Sandia Peak Ski Area

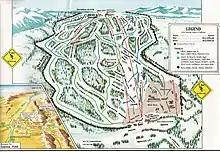
1988 resort map

There are numerous notable trails at the resort including the Grand Enchantment Trail, 10k Trail, Golden Eagle Trail, King of the Mountain, and the upper end of the popular La Luz Trail. The area hosts hiking, mountain biking, horseback riding, bird-watching, fine-dining, and scenic viewing in the summer months.